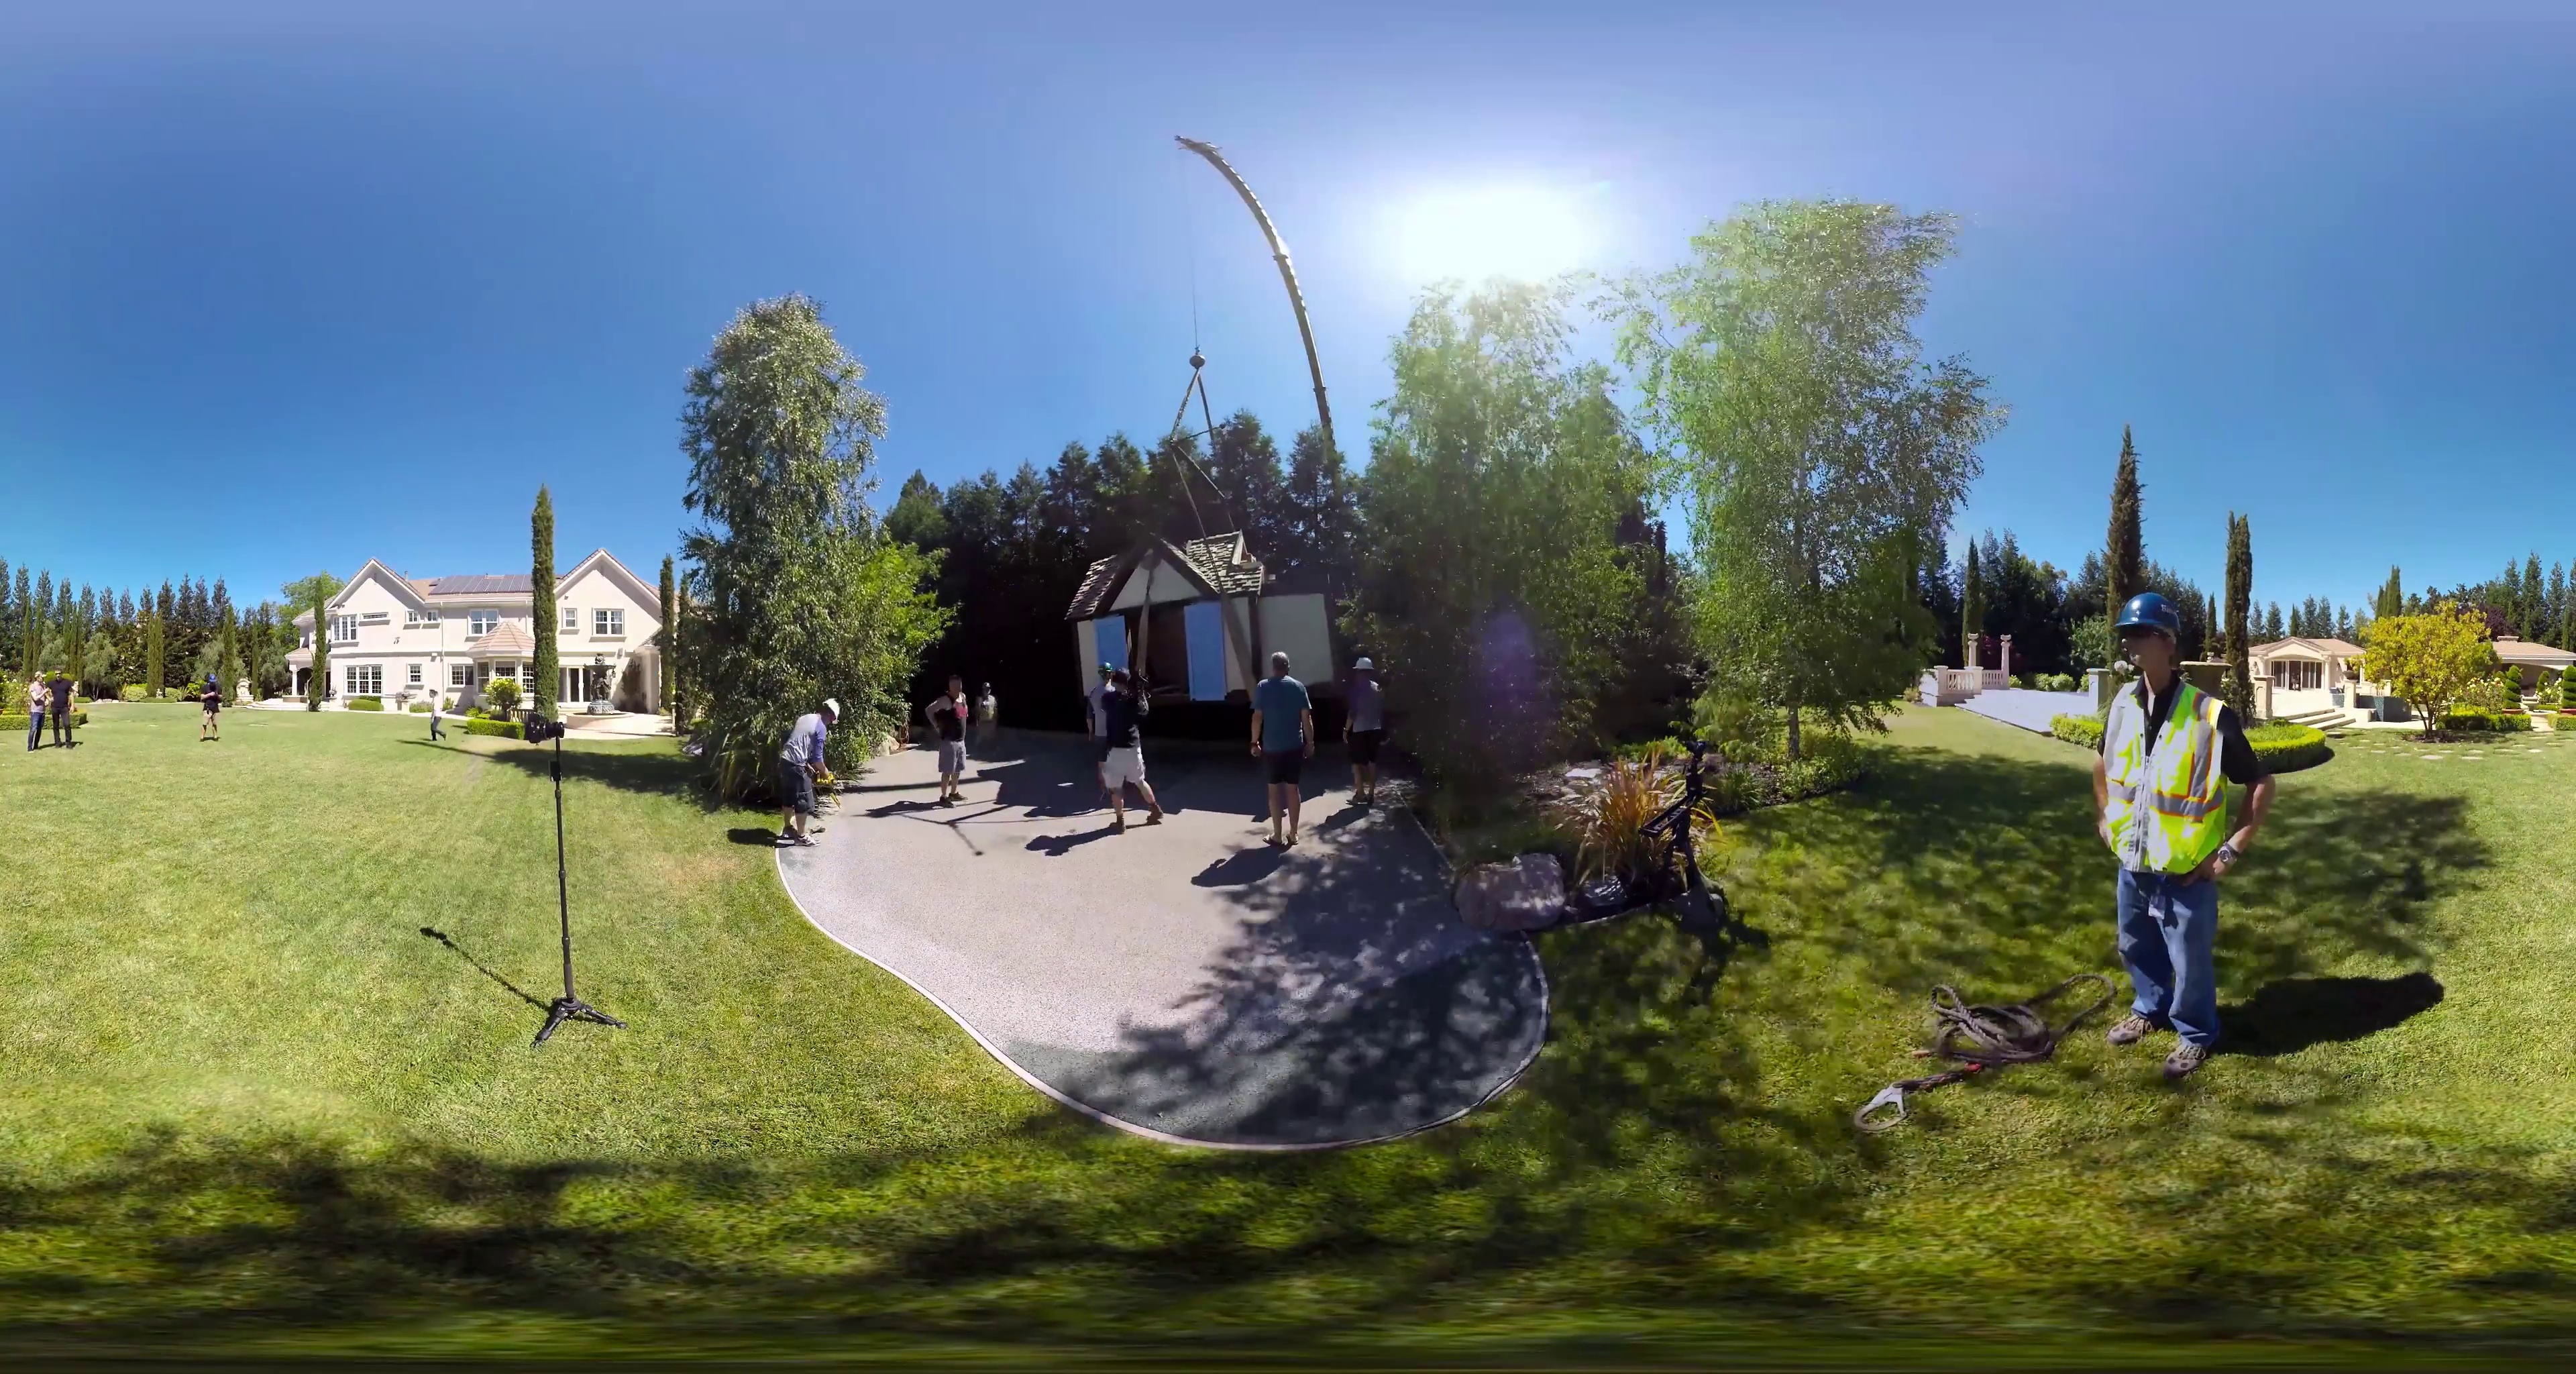
Referred object: the worker wearing a yellow safety vest and blue helmet

Referred object: the worker wearing a yellow high-visibility vest

Referred object: turn around; the shed is being lifted by the crane above the people